Manual handling of loads

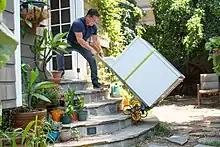
Hand truck with climber wheels (three on each side)

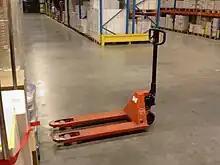
Typical manual pallet jack (lowered)

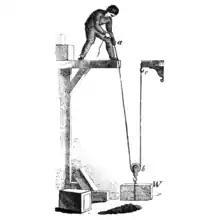
Pulleys can be used to reduce load

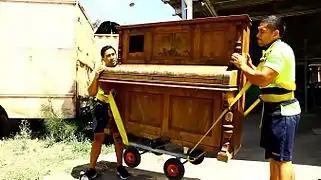
Professional movers using a shoulder dolly to move a piano

To help mitigate the risk of injury from manual material handling there are devices which can be used to help mitigate some of the risk of manual material handling.